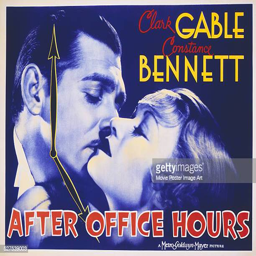
a poster for comedy starring actors